Nat Goodwin

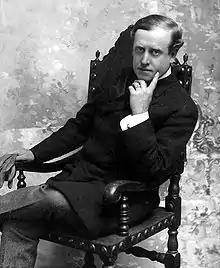
Nathaniel Carl Goodwin

While clerk in a large shop Goodwin studied for the stage and made his first appearance in 1874 at the Howard Athenaeum in Boston in Stuart Robson's company as the newsboy in Joseph Bradford's "Law in New York". The next year he made his New York debut on Broadway at Tony Pastor's Opera House as Captain Crosstree in a lauded burlesque adaptation of Douglas Jerrold's "Black-Eyed Susan".